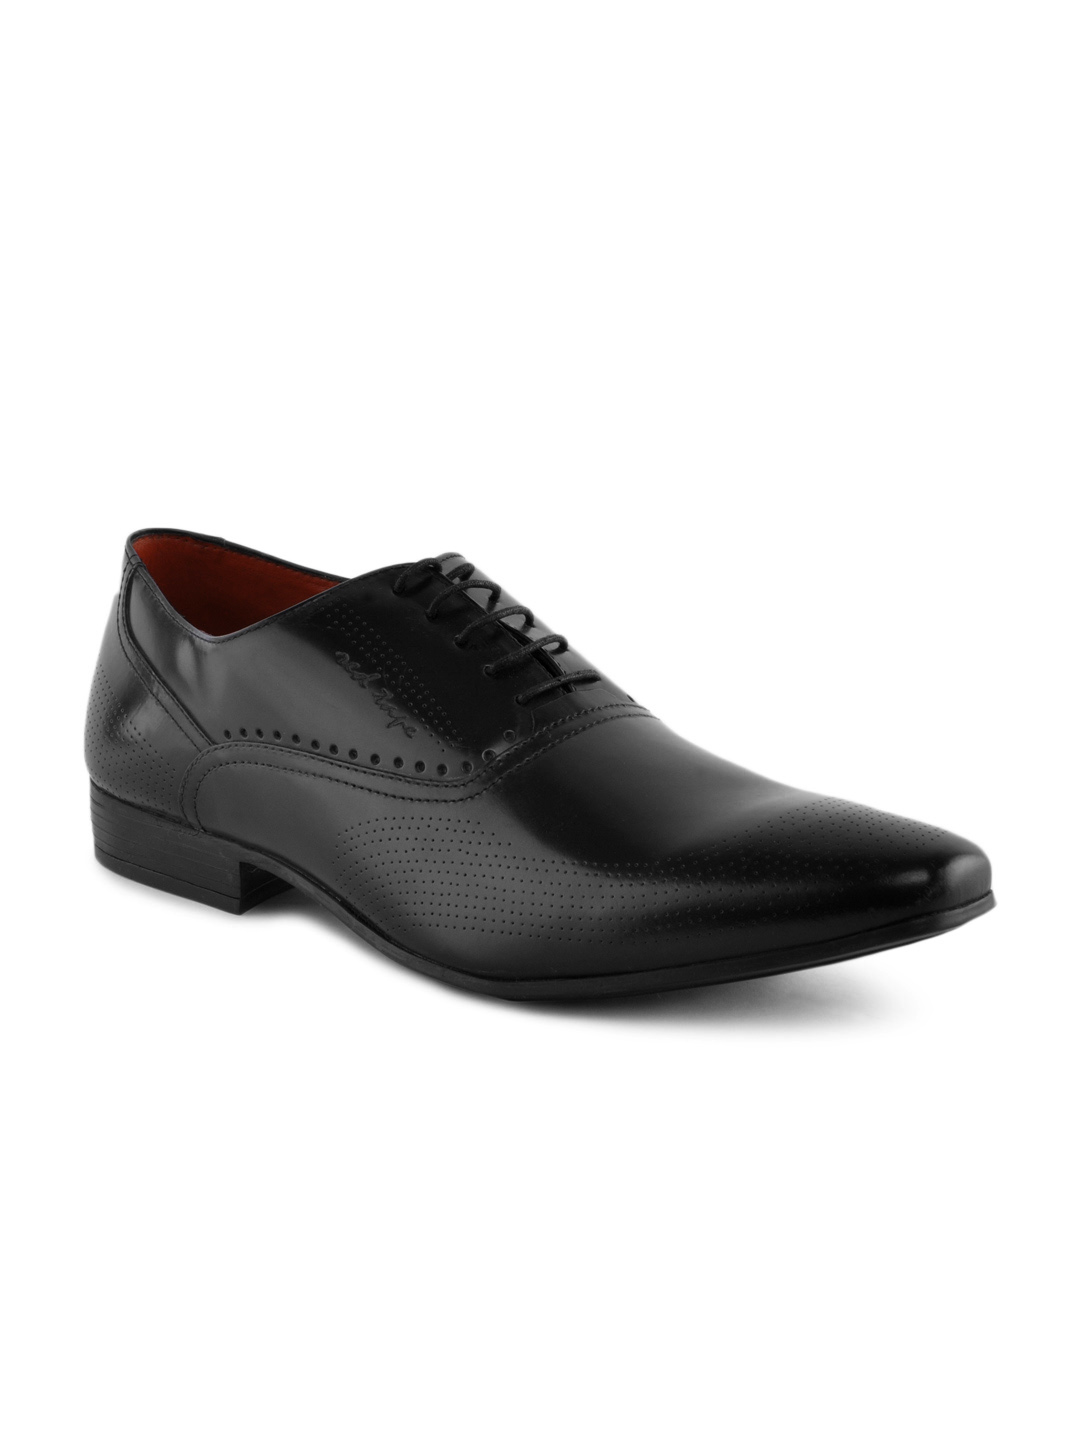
Red Tape Men Black Formal Shoes
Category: Footwear / Shoes / Formal Shoes
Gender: Men
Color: Black
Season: Winter 2018
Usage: Formal